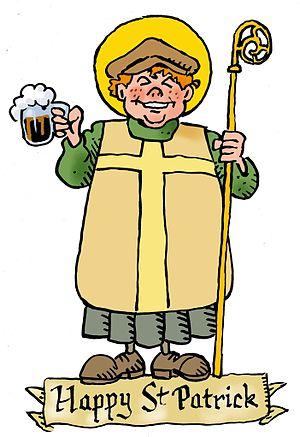
Portrait authentique de Saint Patrick